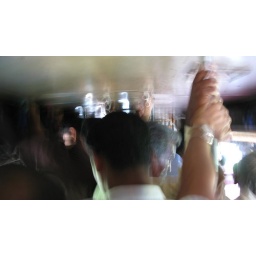
standing my 'man' in the bus to Puri